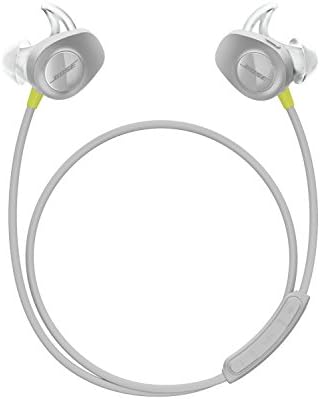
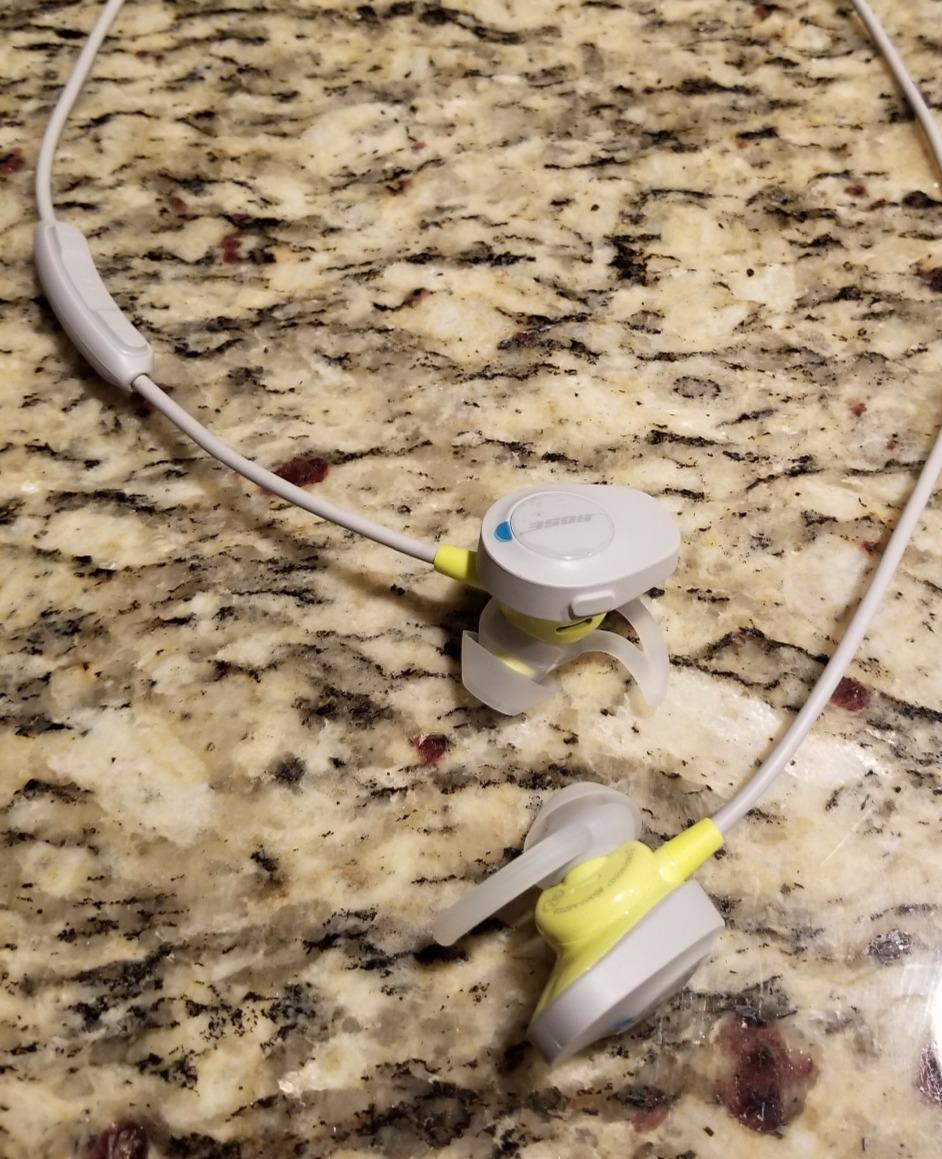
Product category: headphones
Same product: yes